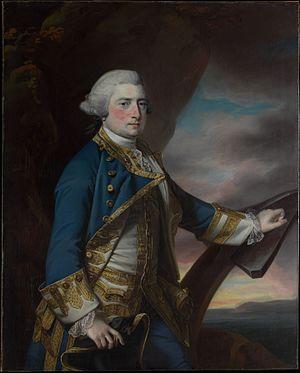
L'amiral Harry Powlett, 6ᵉ duc de Bolton, PC était un noble britannique et un officier de marine.